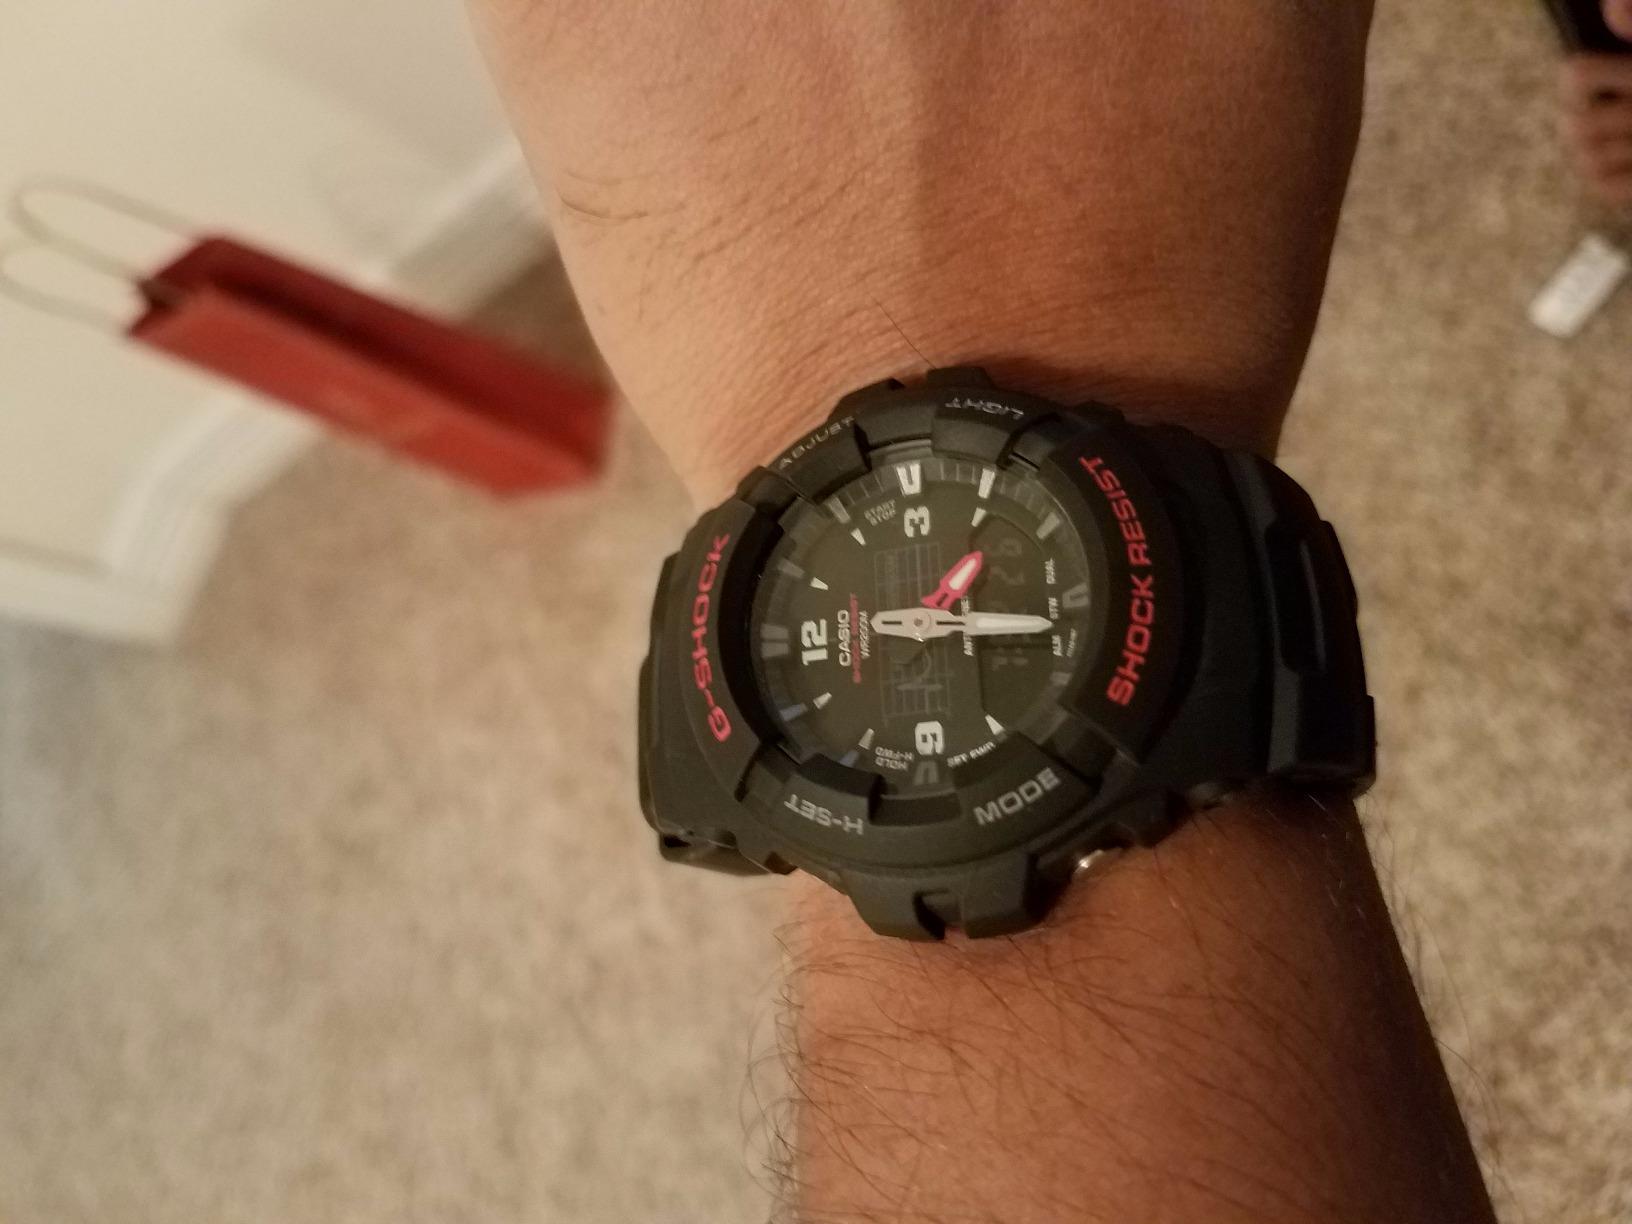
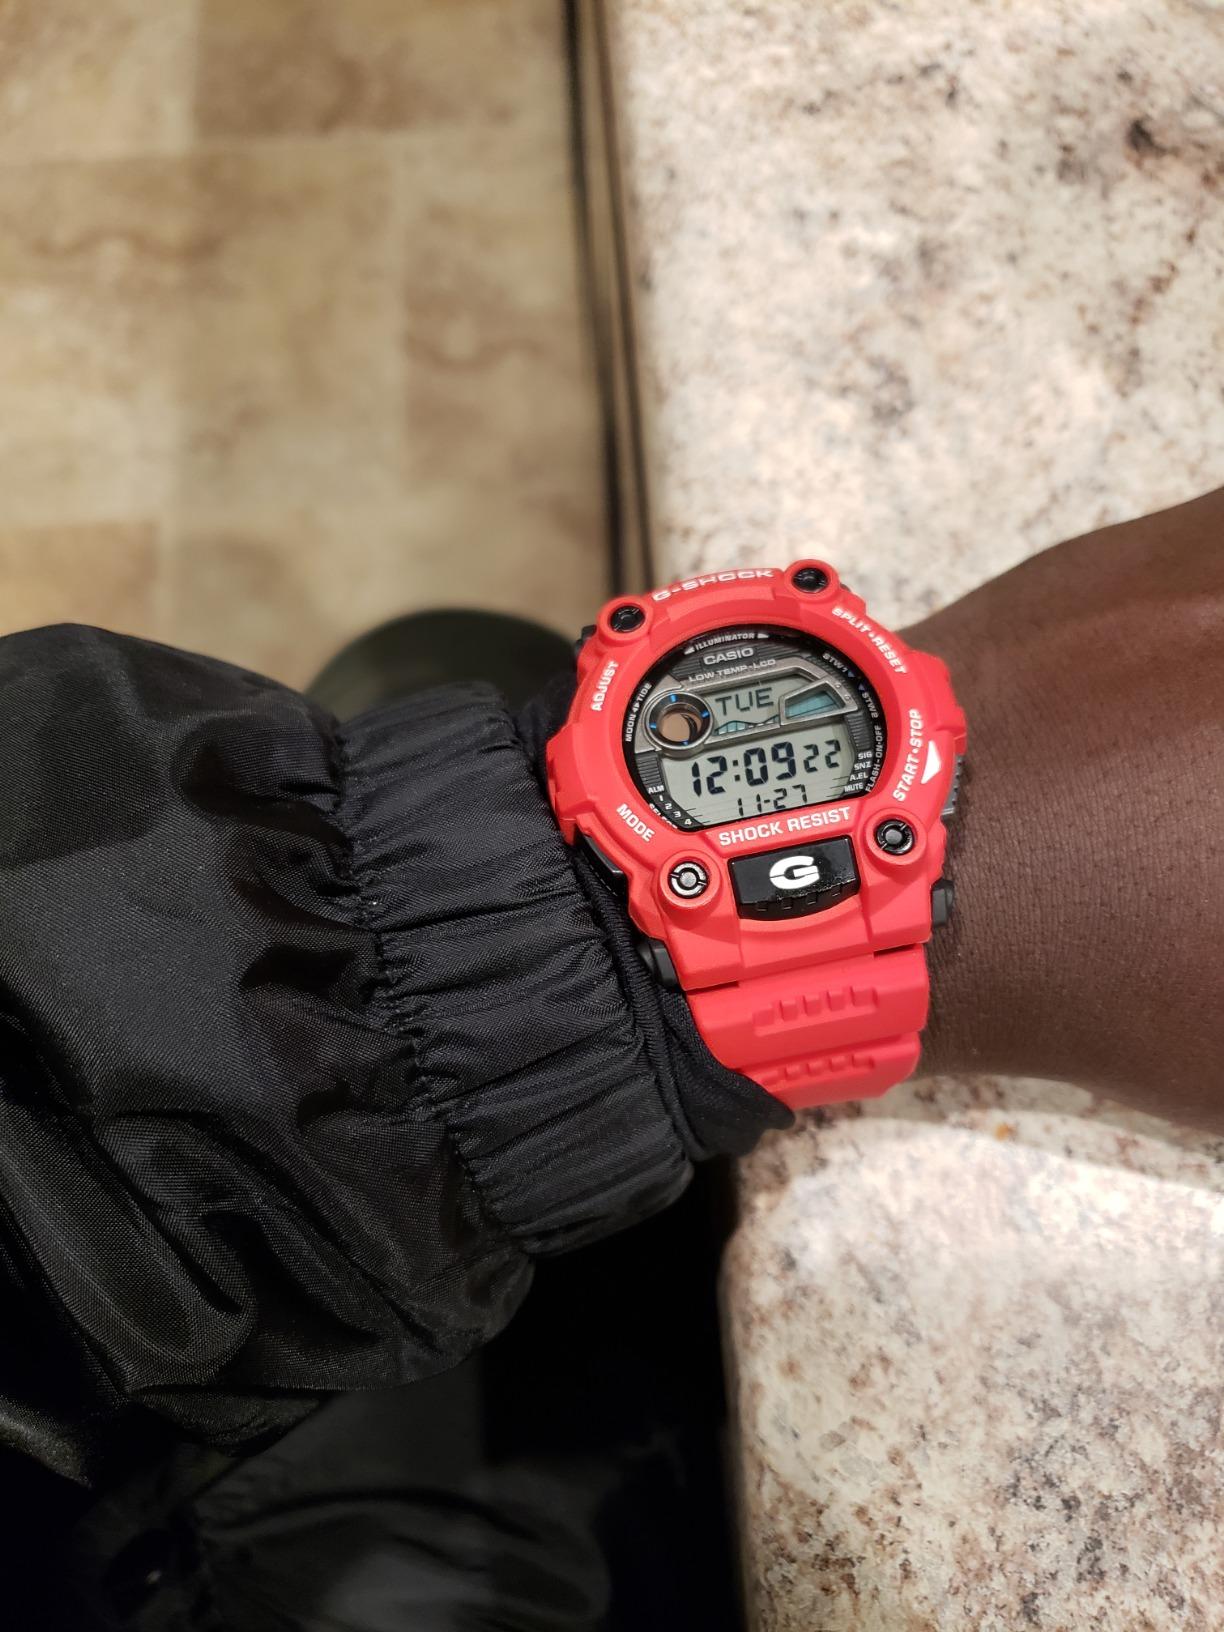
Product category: accessories_watch
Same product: no